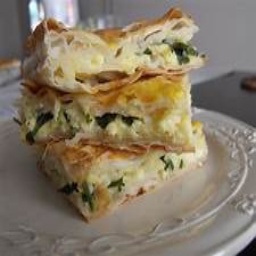
Label: borek_with_cheese